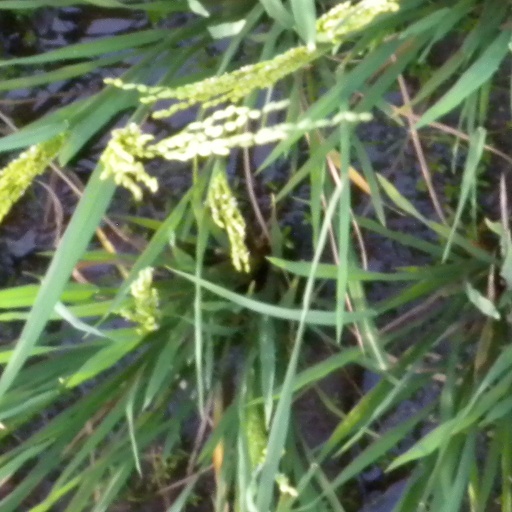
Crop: rice